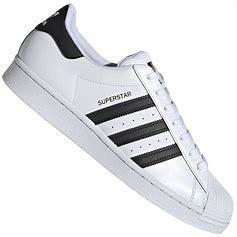
Brand: adidas
Model: originals Adidas Originals Superstar